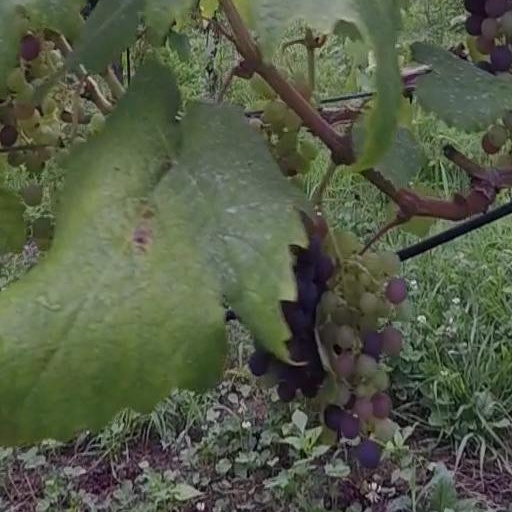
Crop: grape